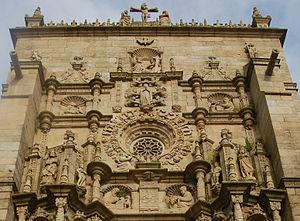
La basilique Sainte-Marie Majeure de Pontevedra à Pontevedra en Galice, est une église catholique, qui date du XVIᵉ siècle, et qui depuis 1962 est devenue Basilique par décret du Pape Jean XXIII. Actuellement, elle est considérée comme BIC, avec le numéro d'identification RI-51-000000828 et a été déclarée appartenant au Trésor Artístique Espagnol par décret du 3 juin 1931. Le temple a aussi la distinction de Sanctuaire Royal.